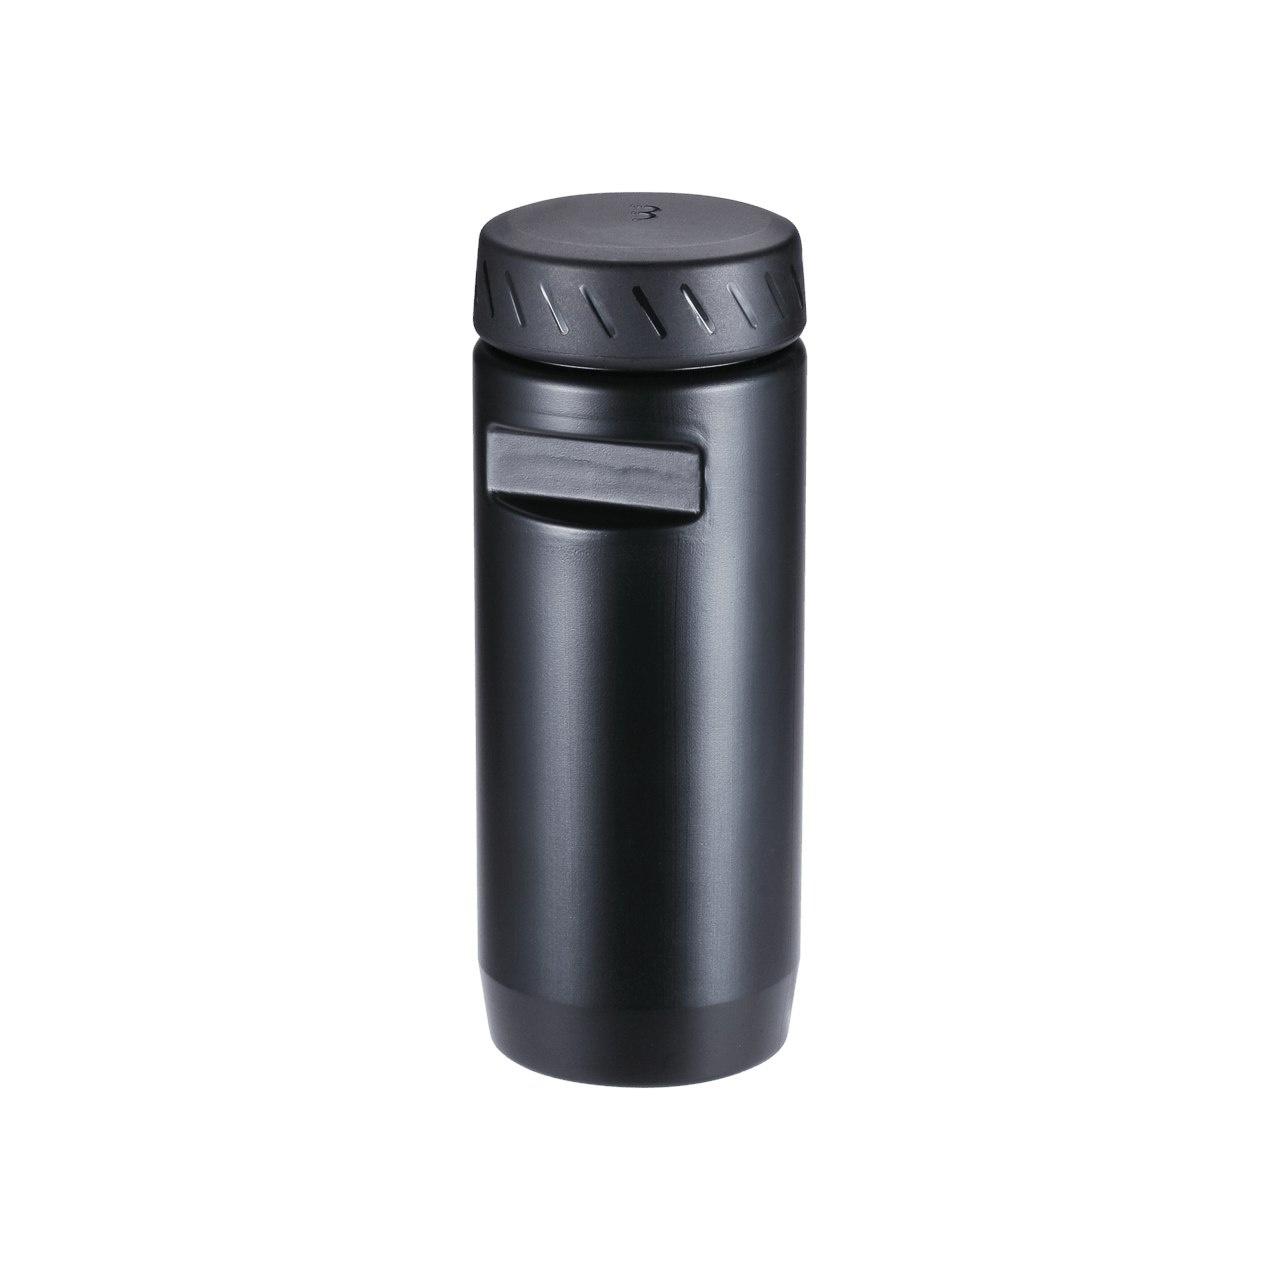
BBB Cycling Toolcan Tools&Tubs L With Tray 630Ml Black
Take everything you need with you on the bike Keep your tools at the ready, without the discomfort of carrying them in heavy pockets. The Tools & Tubes container is a convenient bottle that perfectly fits your bike's bottle cage. Dedicate one cage to your sports drink and the other to your tool and tube essentials for your cycling journey. It's a must-have product during your rides and an excellent storage solution for your bike. We've got your back! Features: - Storage can, to fit in your bottle cage - Durable composite material - Internal storage tray for small parts - Perfect to organise your inner tube, tools, Co2 inflator etc. Part Number: 2977451822 Barcode: 8716683122756 Product Code: BBB BTL-18L Release Year: 2020
Brand: BBB CYCLING
Category: Sporting Goods > Outdoor Recreation > Cycling > Bicycle Accessories > Bicycle Cages > Bicycle Storage Cages